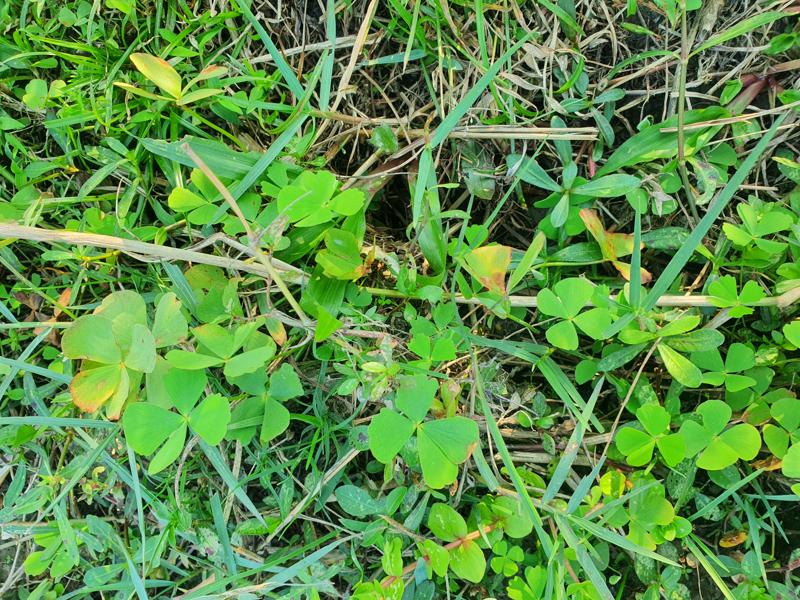
Weed species: Marsilea minuta